Prairie View (Pleasant Green, Missouri)

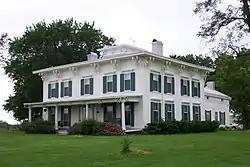
Prairie View from the front

Prairie View, also known as the Betteridge Property and Crestmead, is a historic plantation house located at Pleasant Green, Cooper County, Missouri. It was built in 1859 by John Taylor, and is a two-story, Italianate/Greek Revival style frame dwelling with a -story rear ell. It features a single story porch with fluted Doric order columns and paired brackets in the eaves. It is notable for its contribution to local commerce and agriculture of the region. The plantation utilized slave labor from the time of its completion until the end of the Civil War. The Prairie View plantation is a private residence and the current owners are Robert and Ann Betteridge. The Betteridge family have owned Prairie View since 1903 when Robert Betteridge's grandfather William Betteridge bought the house and legally changed the name from Prairie View to Crestmead.